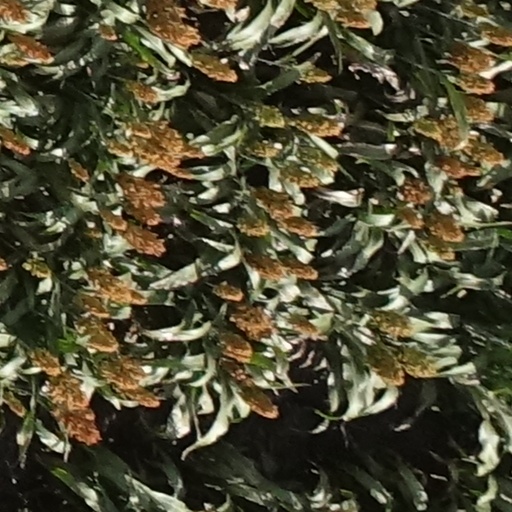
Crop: sorghum